Hans Hofmann

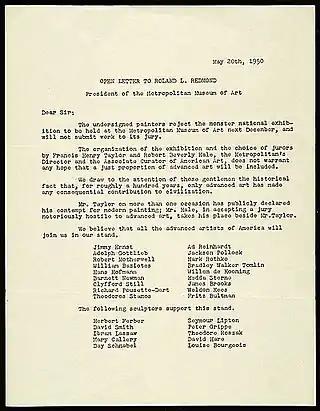
"Open Letter to Roland L. Redmond, President of the Metropolitan Museum of Art." Hofmann was among a group who would become known as The Irascibles, 18 painters and 10 sculptors who in May 1950 sent an open letter to the Met, rejecting the museum's "monster national exhibition" to be held in December. Francis Henry Taylor, the Met's Director, they said, had "publicly declared his contempt for modern painting," and Robert Beverly Hale, the Associate Curator of American Art, has "accepted a jury notoriously hostile to advanced art."

In his later period, Hofmann often worked less gesturally, creating works such as "The Gate" (1959–60), "Pompeii" (1959) or "To Miz - Pax Vobiscum" (a 1964 memorial after her death), that were loosely devoted to architectonic volumes and sometimes referred to as his "slab paintings." In these works, he used rectangles of sensual color that reinforced the shape of his consistent easel-painting format and sometimes suggested a modular logic, yet escaped definitive readings through areas of modulated paint and irregular shapes.